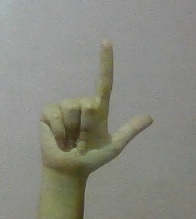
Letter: laam